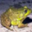
Label: frog